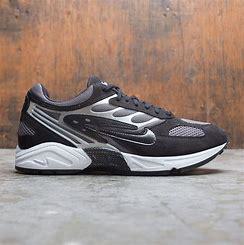
Brand: Nike
Model: Air Ghost Racer